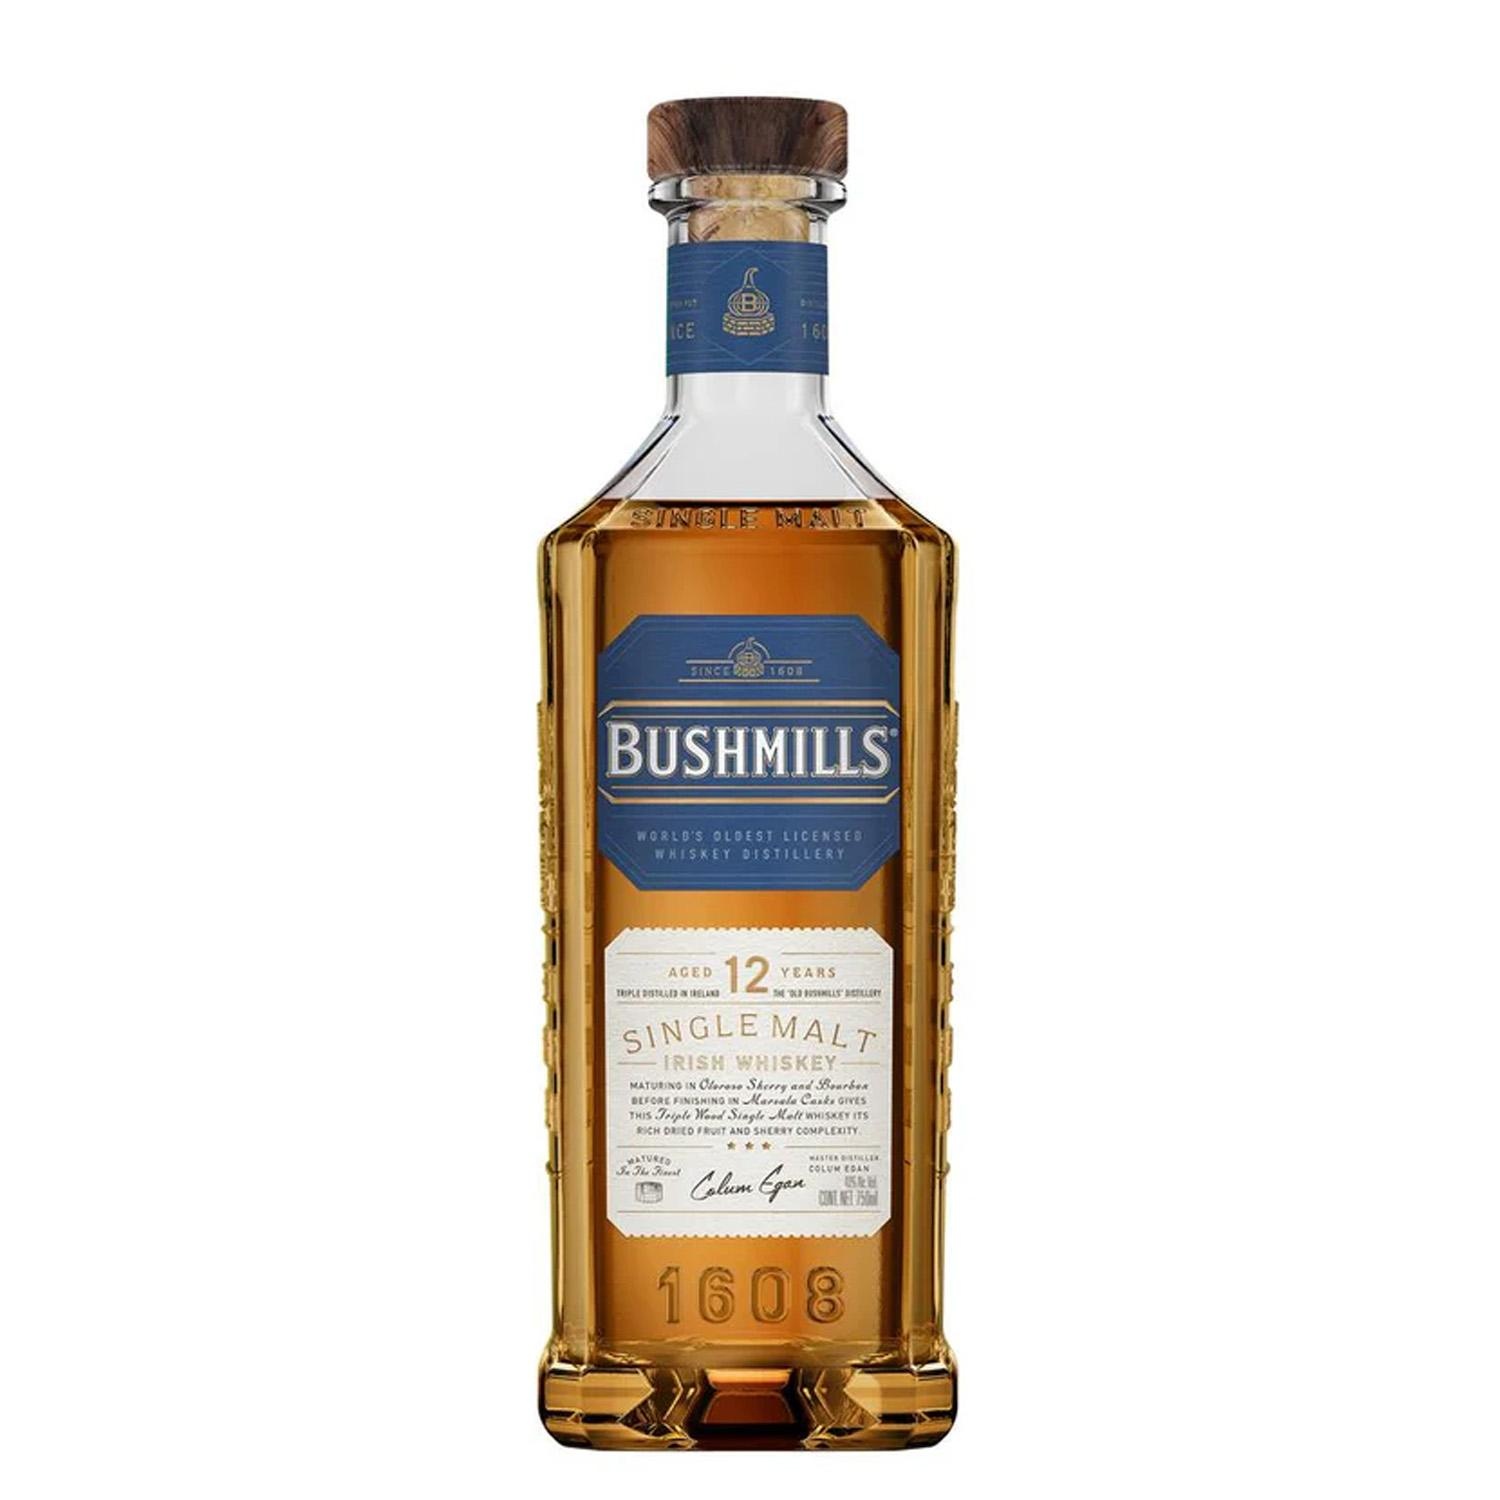
Pack de 12 Whisky Bushmills Malt 12 Años 750 ml
La palabra whisky proviene del vocablo gaélico, ‘uisge beatha’, que significa agua de vida. Sabemos que quieres vivir mucho, por eso en esta ocasion te traemos el Whisky Bushmills Malt 12 Años 750 ml. No lo dudes y atrevete a deleitarte con esta agua de vida. Entonces no se diga mas y... ¡SALUD! (El empaque puede llegar a variar con el de la imagen.) Venta de alcohol exclusivamente a mayores de edad. Evita el exceso. Tipo de bebida: Whisky Marca: Bushmills Contenido: 750 ml
Brand: Bushmills
Category: Food, Beverages & Tobacco > Beverages > Alcoholic Beverages > Liquor & Spirits > Whiskey